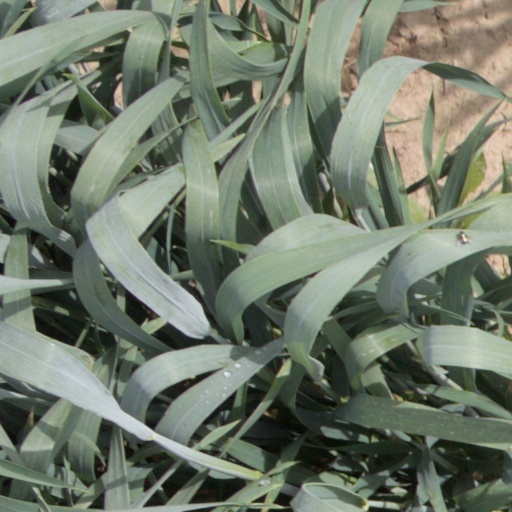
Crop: wheat